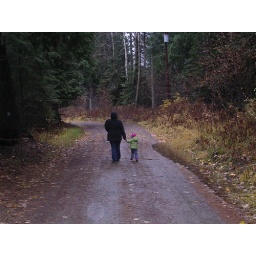
Megan and I walking down the road by our cabin.